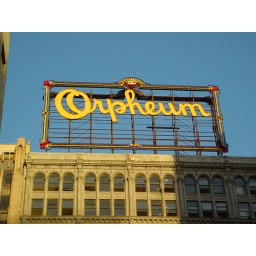
The beautifully restored roof sign glows in the late-afternoon sun.